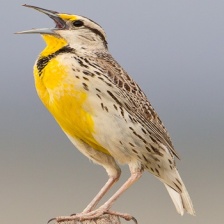
Species: EASTERN MEADOWLARK
Scientific name: STURNELLA MAGNA